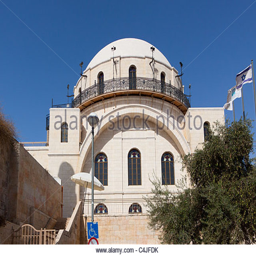
the old building in city